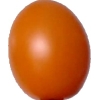
Label: tomato_cherry_orange